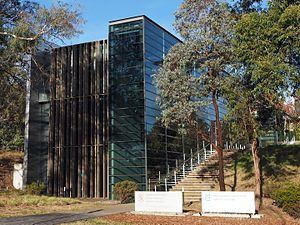
Ceci est une liste des représentations diplomatiques de la Finlande. Le ministère finlandais des affaires étrangères a été créé peu après son indépendance en 1917. Pour encourager sa reconnaissance internationale et promouvoir ses intérêts frontaliers, commerciaux et maritimes, la Finlande possédait douze missions à l'étranger à la fin de 1918. Au moment où la Seconde Guerre mondiale explosa, elle gérait 20 ambassades et six consulats.